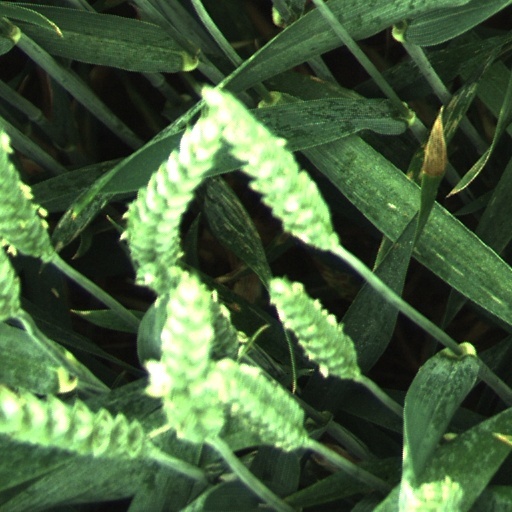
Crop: wheat